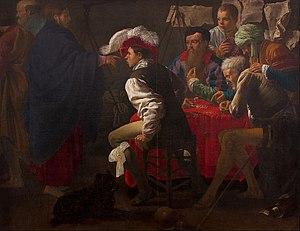
Hendrick Jansz. ter Brugghen, ou Terbrugghen, est un peintre néerlandais du siècle d’or et, avec Gerrit Van Honthorst et Dirck Van Baburen, l'un des chefs de file de l’École caravagesque d'Utrecht.
La Vocation de saint Matthieu est un tableau de Caravage peint entre 1599 et 1600 pour la chapelle Contarelli de l'église Saint-Louis-des-Français de Rome, où il est conservé depuis.